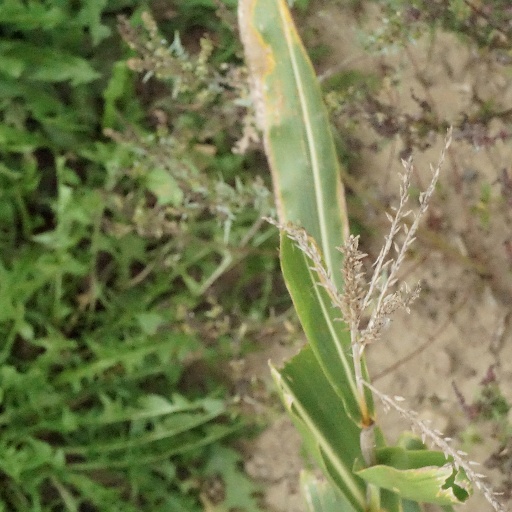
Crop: maize; corn